Sport in France

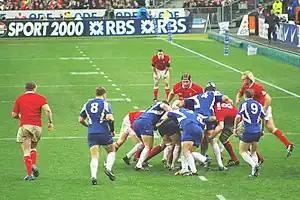
France playing Wales during the 2007 Six Nations Championship.

As of the , 22 French citizens have played in the NBA in the USA and Canada. San Antonio Spurs point guard Tony Parker won four NBA titles to his credit; Spurs forward Boris Diaw once; Utah Jazz center Rudy Gobert, who won back-to-back NBA Defensive Player of the Year awards in 2018 and 2019; and New York Knicks forward-center Joakim Noah, also notable for his college career at the University of Florida in which he starred on a team that won two NCAA titles with the same starting lineup. The New York Knicks former GM Phil Jackson selected Frank Ntilikina in the 2016-2017 NBA Draft. Victor Wembanyama won NBA Rookie of the Year in 2024. Men's national professional competitions are supervised by the Ligue Nationale de Basketball. There are two divisions: Pro A (first division) and Pro B (second division). ASVEL Lyon-Villeurbanne is the most successful team in French first division history with 17 titles from 1949 to 2009. Limoges CSP is the only French team to have won the EuroLeague in 1993.